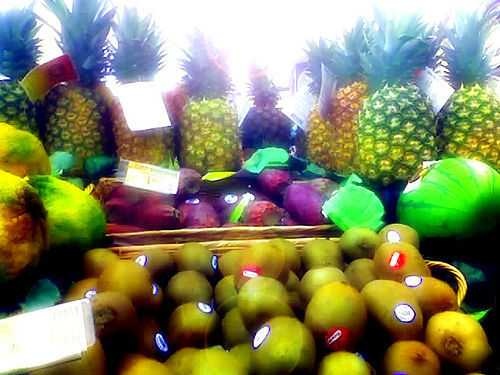
Label: Pineapple